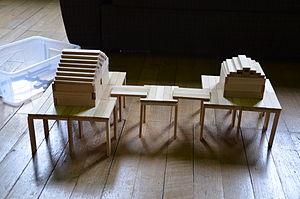
Maisons sur pilotis en Kapla.